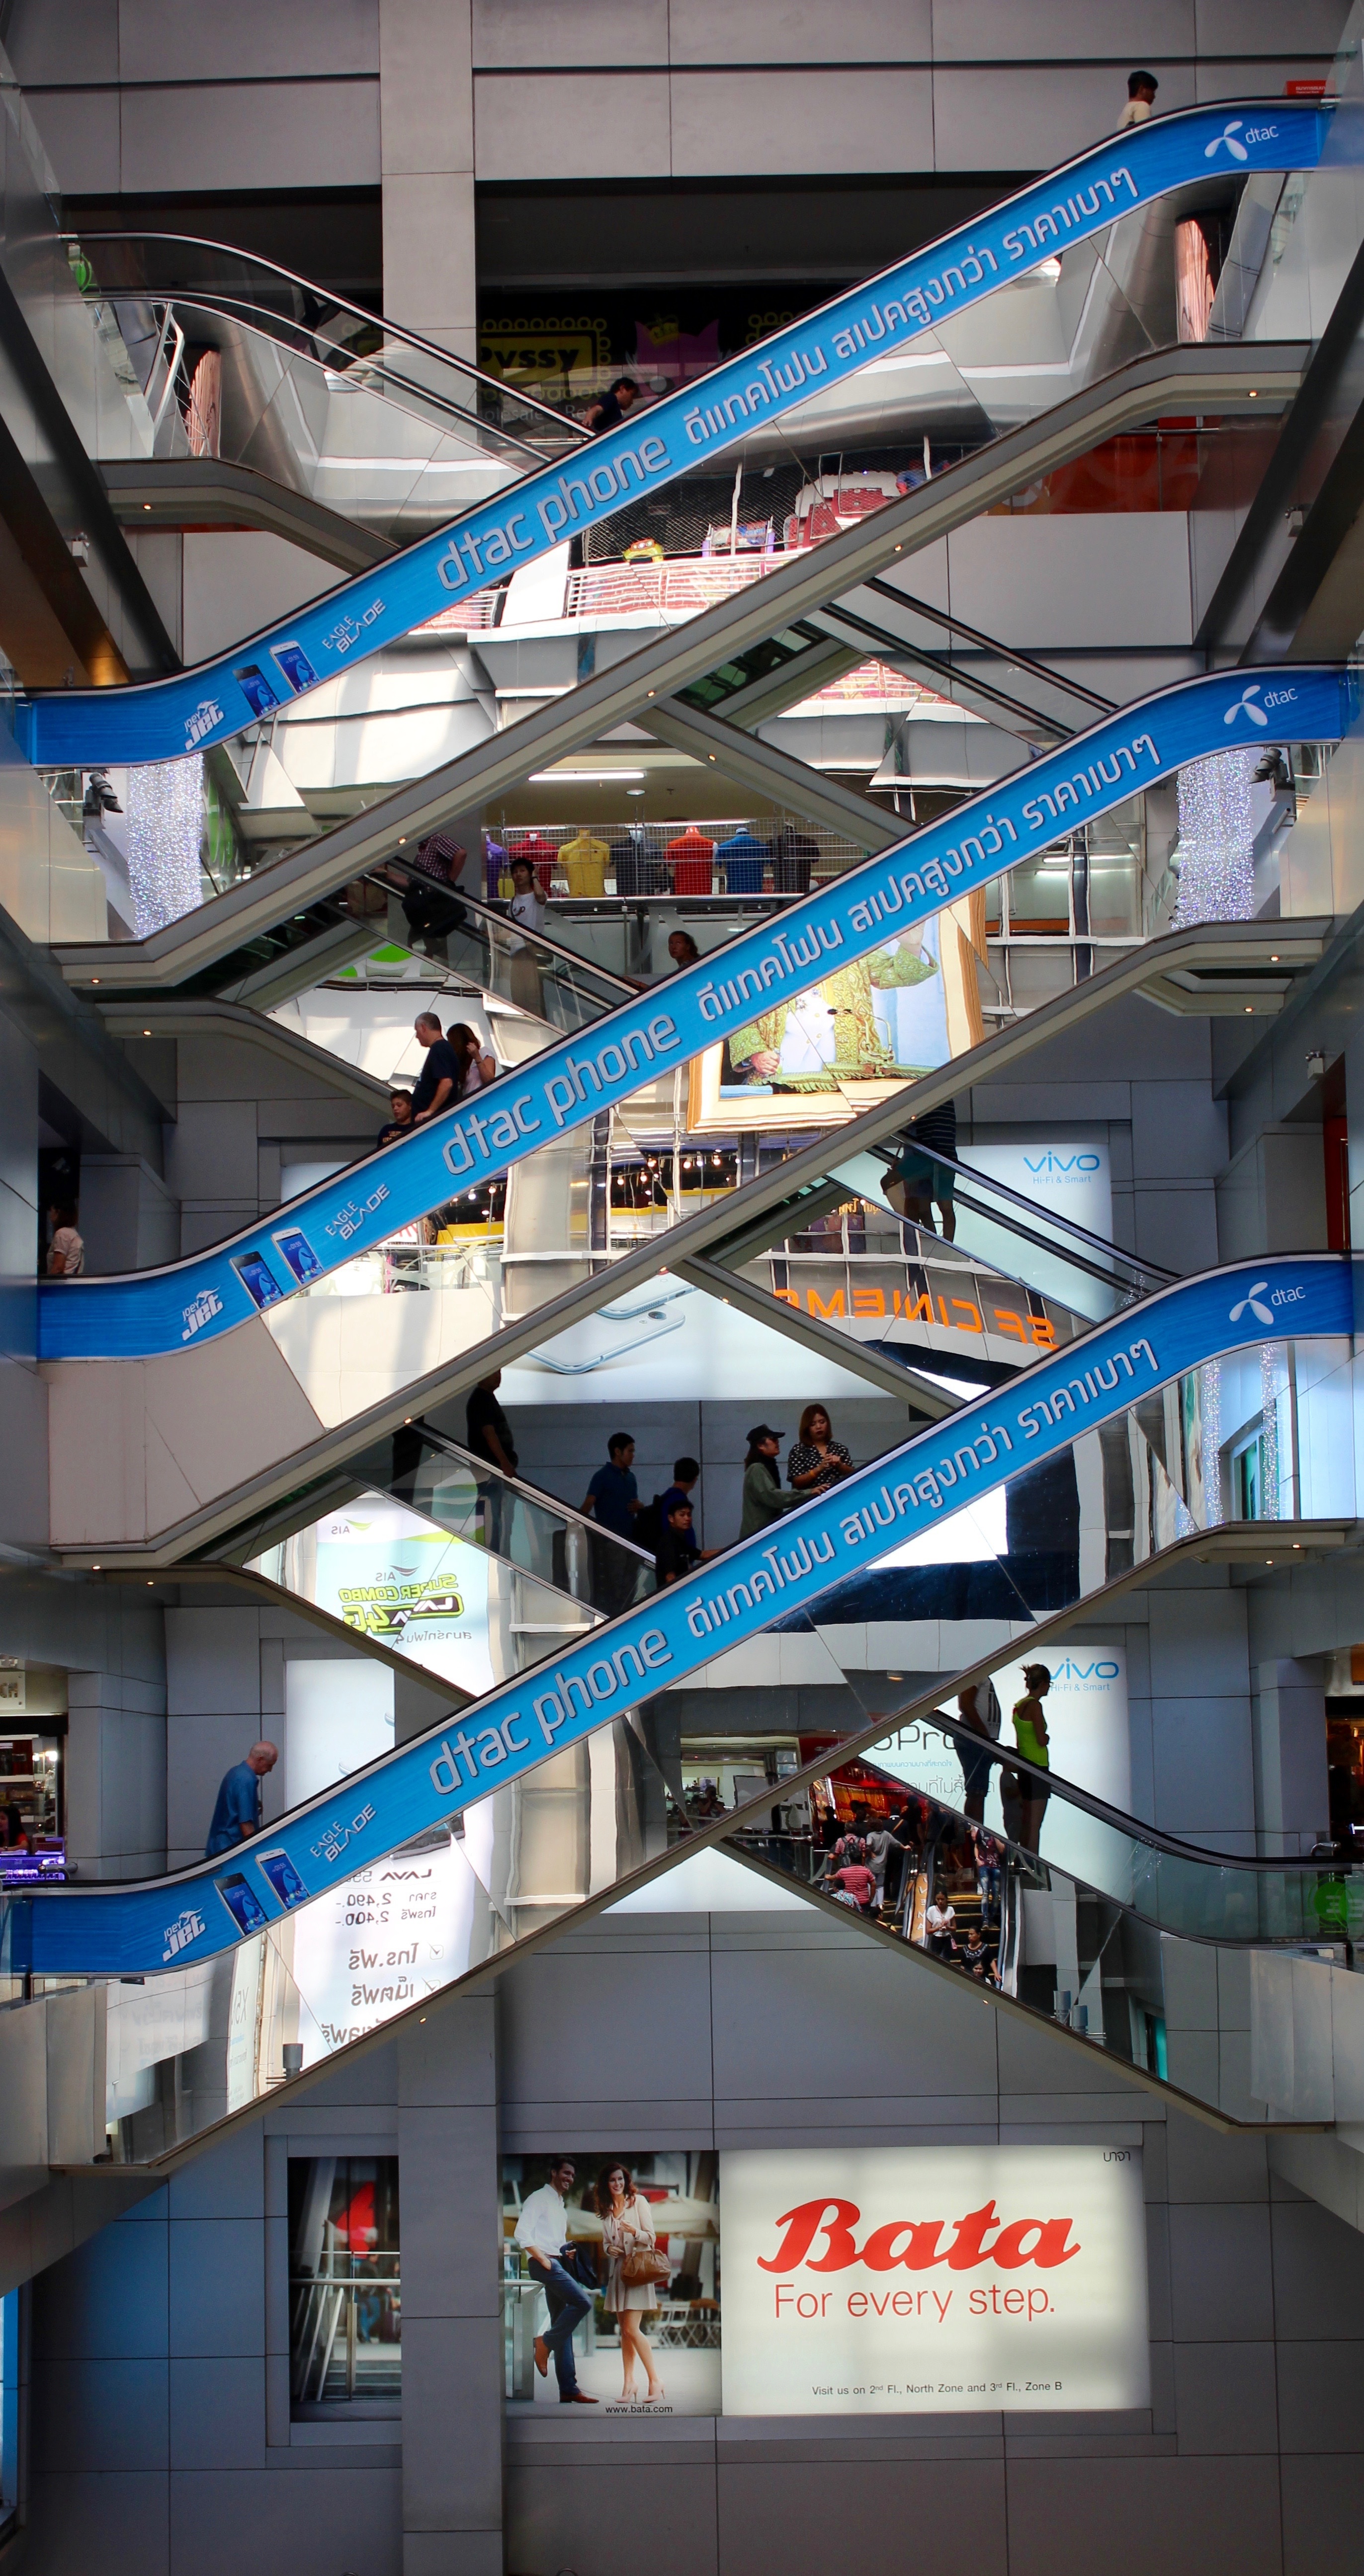
architecture, building, airplane, escalator, transport, vehicle, aviation, public transport, thailand, airliner, bangkok, shopping center, big city, shopping mall